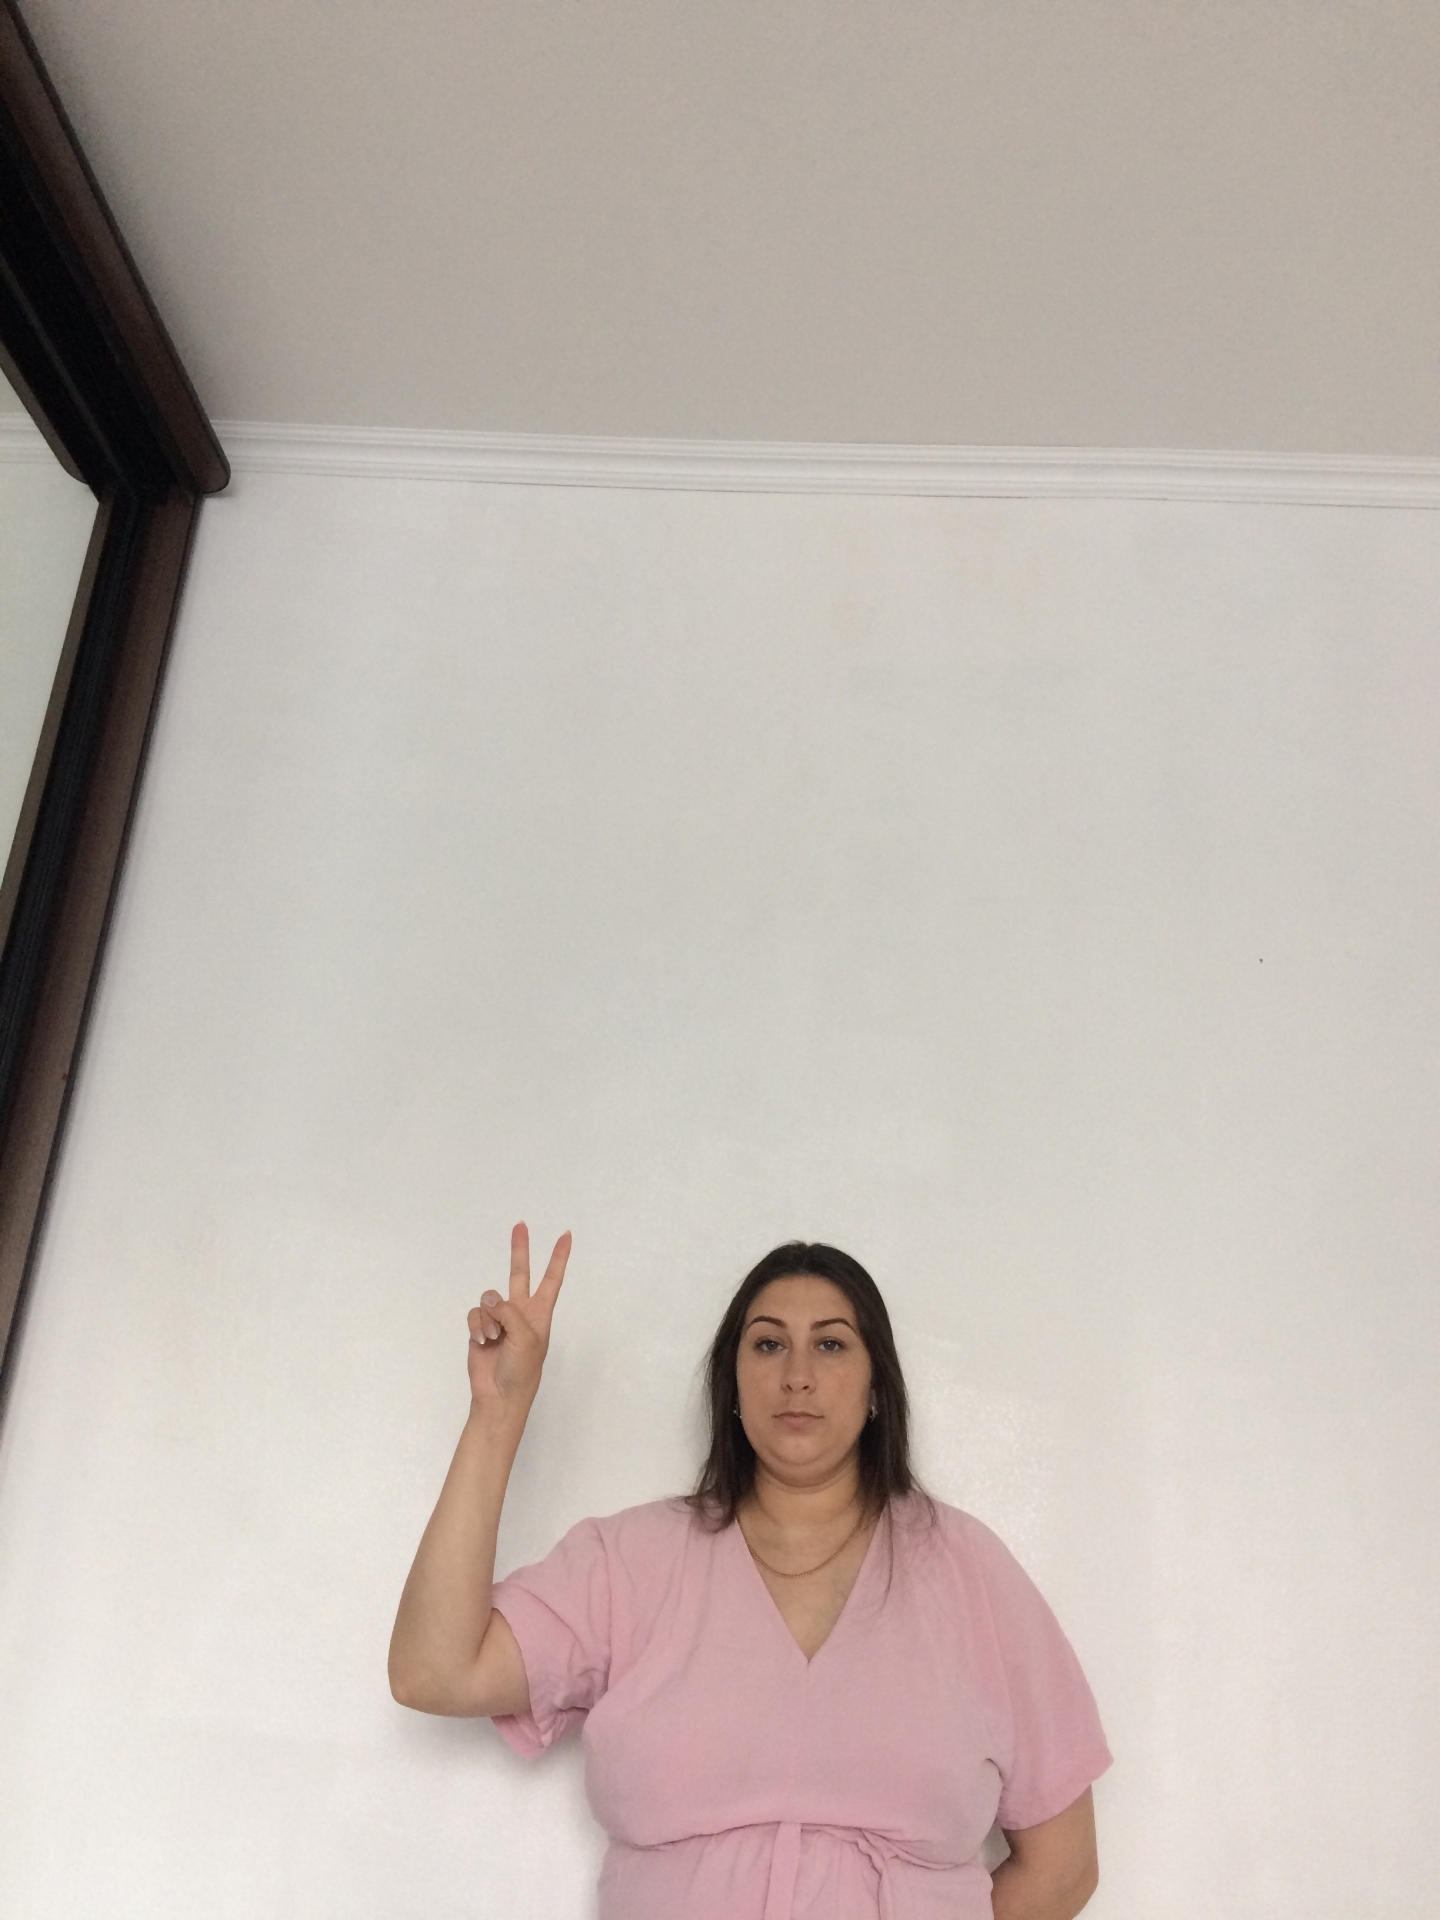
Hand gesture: peace